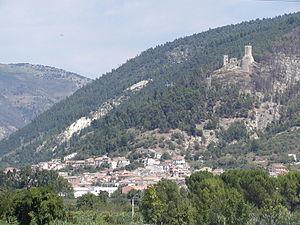
Popoli est une commune de la province de Pescara dans les Abruzzes en Italie.